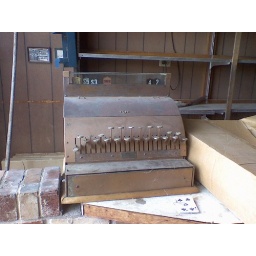
Casey was getting some tobacco :P &amp;amp; I was sitting in the Jeep when I spotted this old cash register.